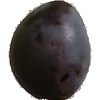
Label: Plum 3